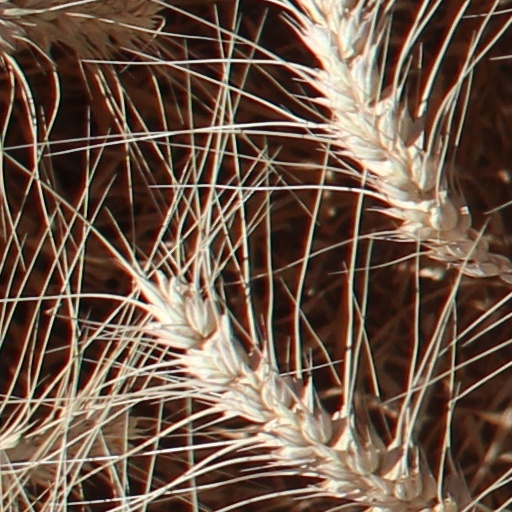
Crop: wheat